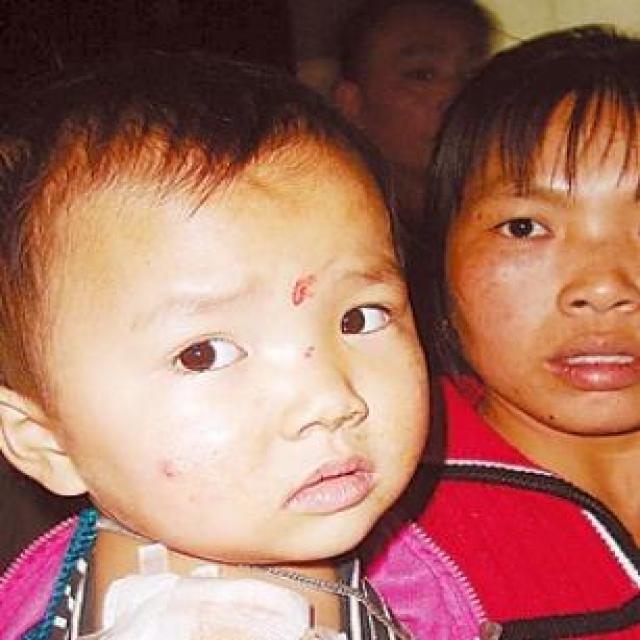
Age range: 0-12